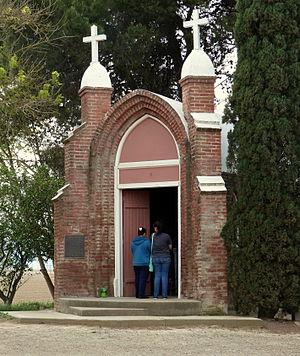
Ceci est la liste des lieux historiques inscrits sur le registre national dans le comté de Colusa en Californie.